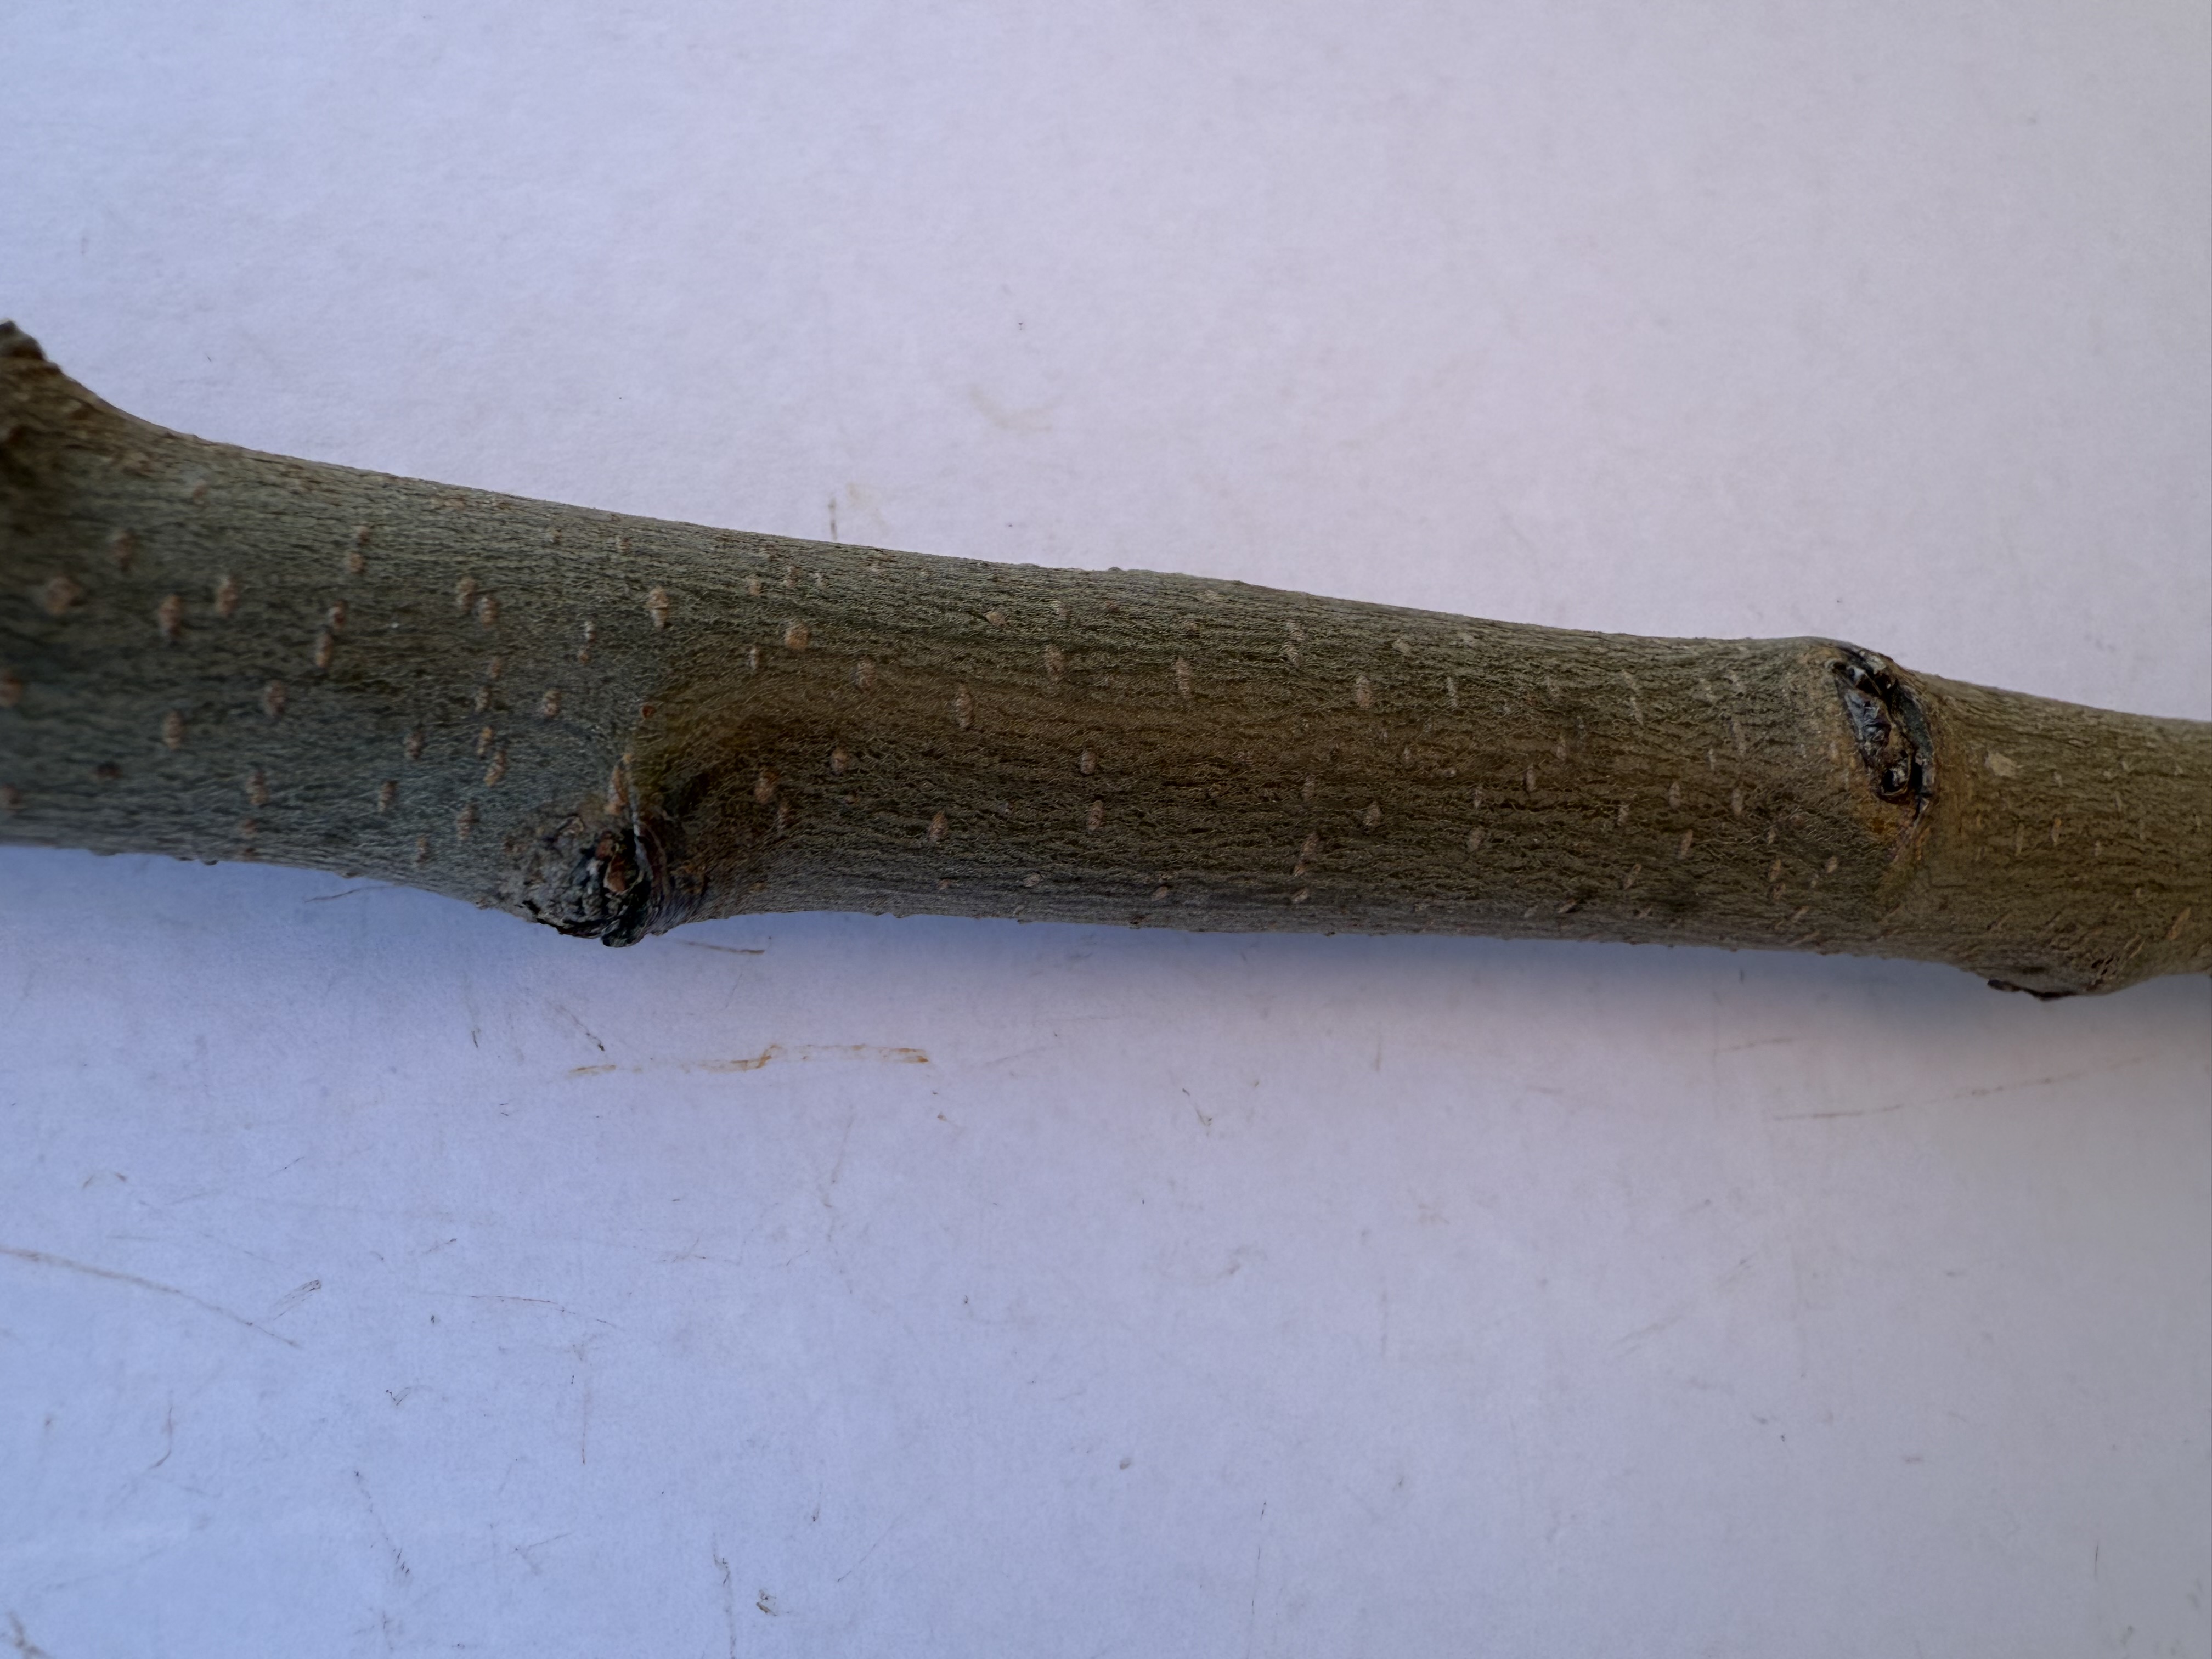
Variety: Esme Quince